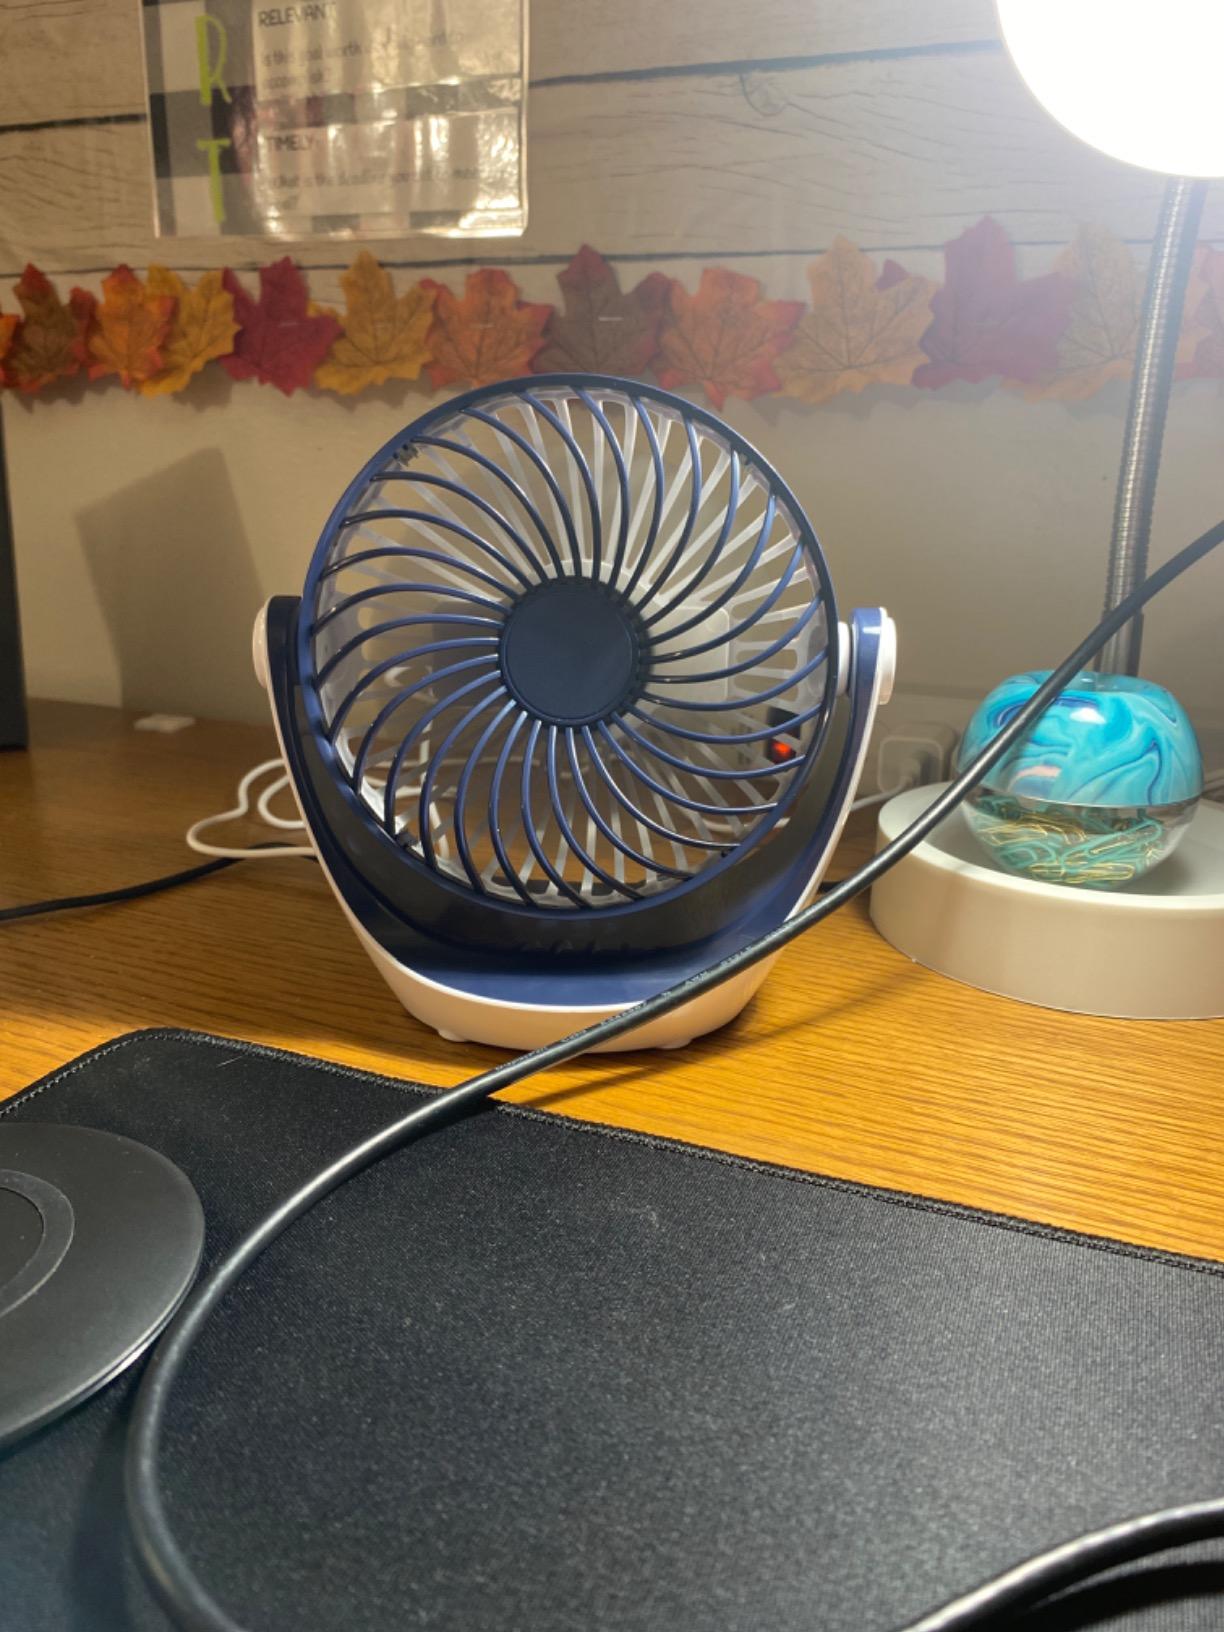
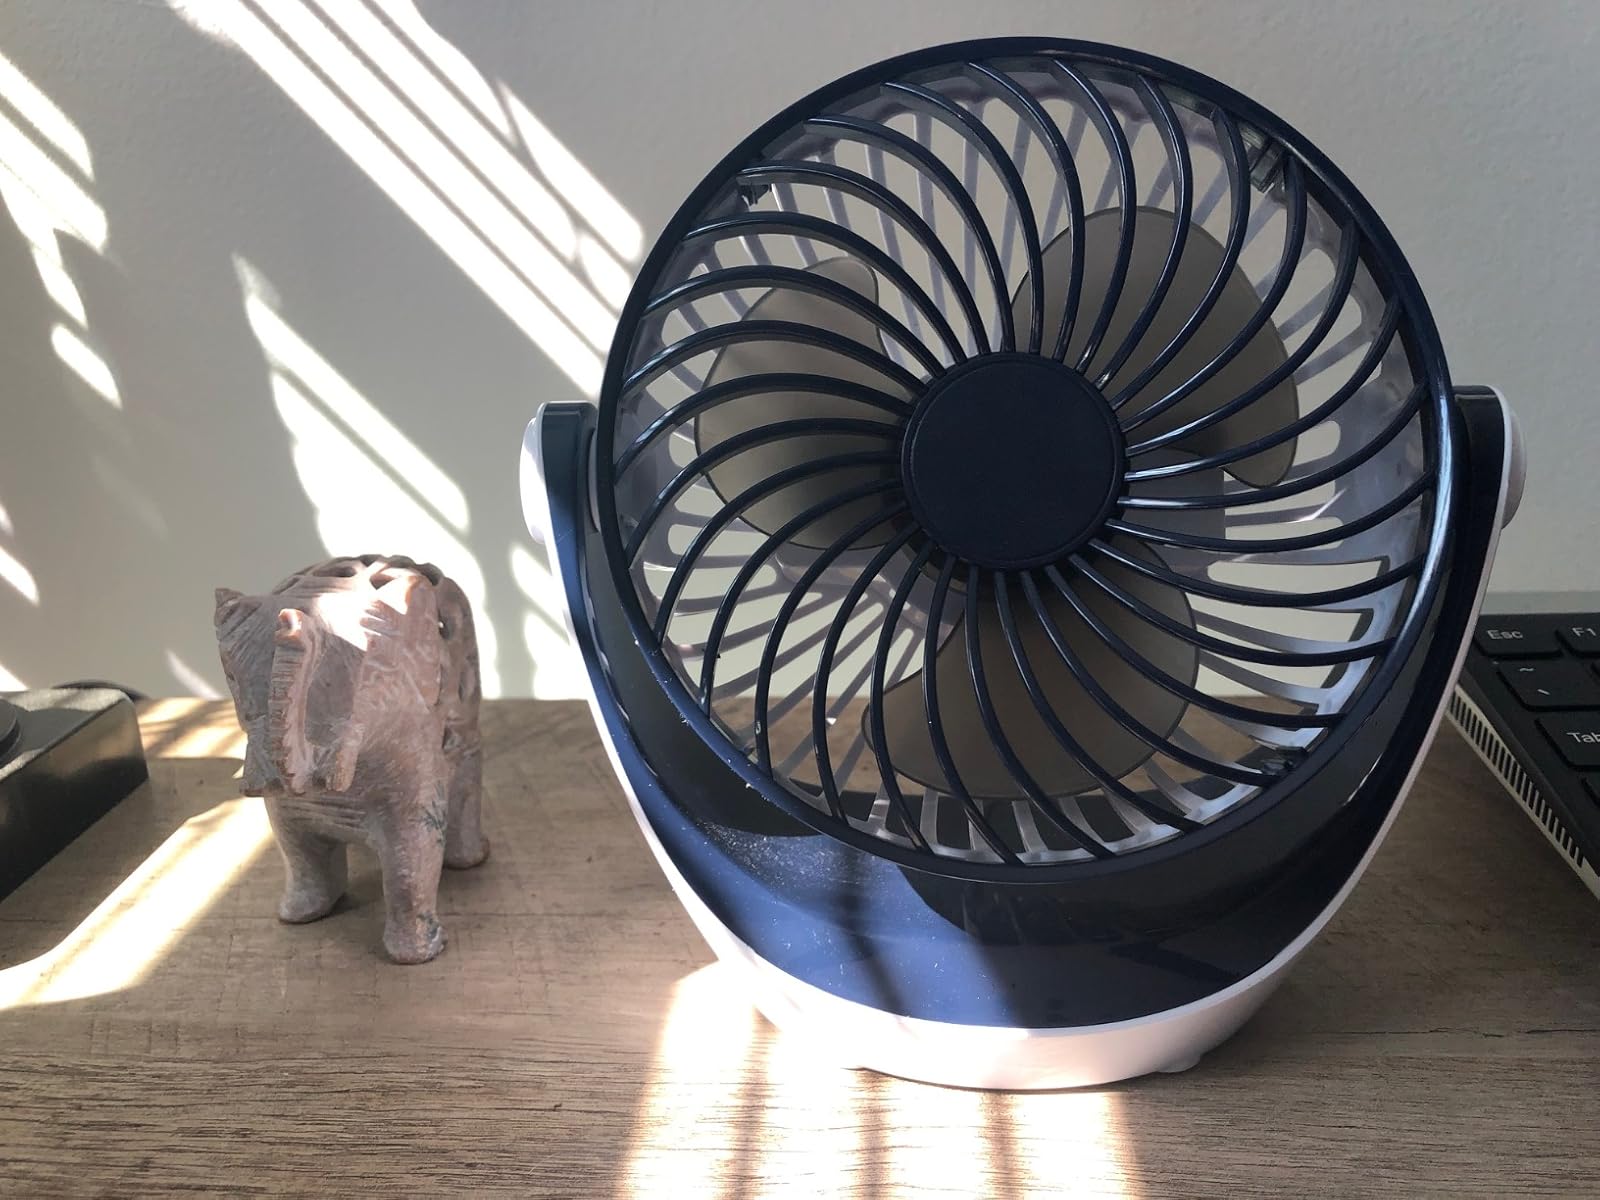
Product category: fan
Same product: yes